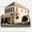
Label: house